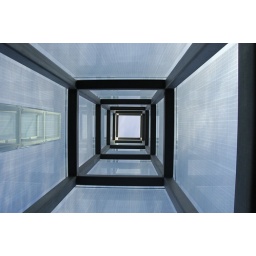
Looking up into one of the towers of the holocaust monument. The numbers of holocaust victims are enscribed in the glass